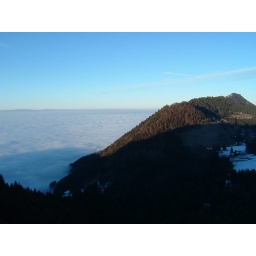
La Montagne des Hermones is still in the sun, and the clouds are just below the pass, above the lake of Geneva